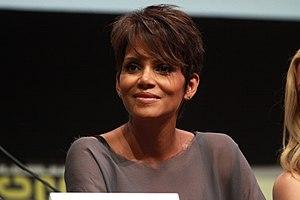
Maria Halle Berry /ˈhæli ˈbɛɹi/ née le 14 août 1966 à Cleveland, est une actrice, productrice et ancienne mannequin américaine.